Alamaailman Vasarat

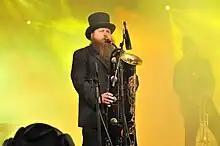
Jarno Sarkula of Alamaailman Vasarat at Roskilde Festival 2009

Alamaailman Vasarat (translated: "The Hammers of the Underworld") is an avant-garde Finnish musical group formed in 1997. Their music is influenced by European folk, klezmer, jazz and metal. Though not officially disbanded the group has been inactive since 2014. The band's founder Jarno Sarkula died on 12 July 2020 in Portugal.